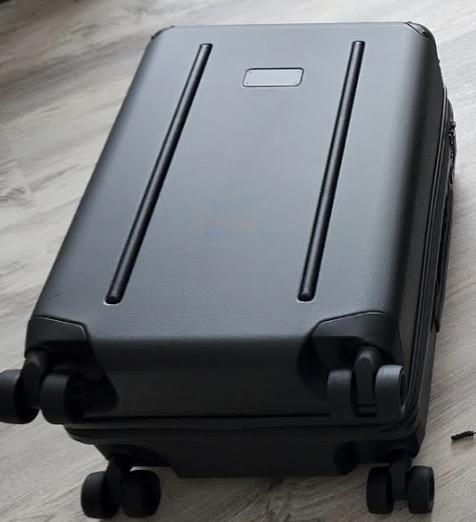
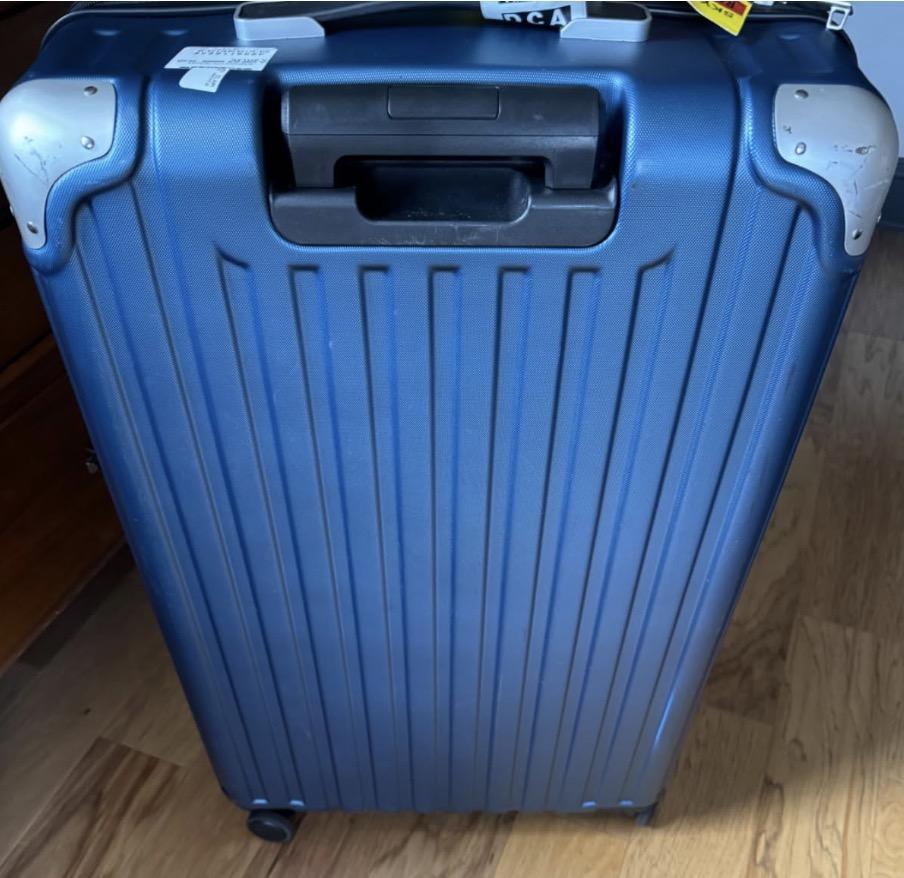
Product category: items_tea
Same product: no